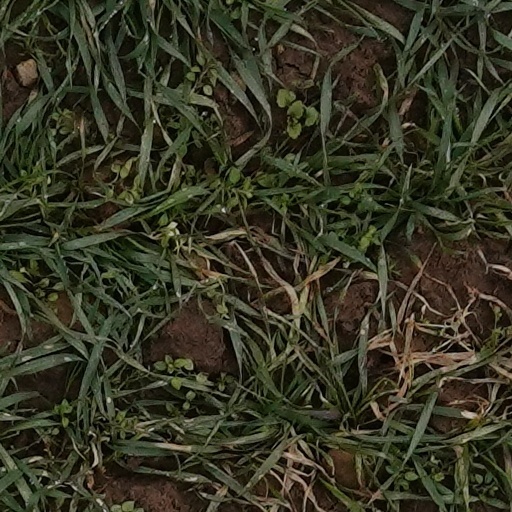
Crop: wheat